Gascoigne baronets

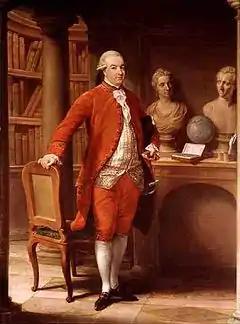
Sir Thomas Gascoigne, 8th Baronet

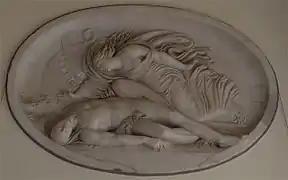
Alcyone and Ceyx marble bas relief

The Gascoigne Baronetcy, of Barnbow and Parlington in the County of York, was a title in the Baronetage of Nova Scotia. It was created on 8 June 1635 for John Gascoigne. He had converted to Roman Catholicism in 1604. His daughter, Catherine Gascoigne, went to Cambrai where she became an abbess. Gascoigne's son Sir Thomas, 2nd Baronet, was accused of conspiracy to murder King Charles II as part of the mythical Popish Plot, but acquitted. The eighth Baronet was Member of Parliament for Thirsk, Malton and Arundel. He renounced Catholicism, and was much involved in the Irish Parliament and in horse racing. Sir Thomas died in 1810, the year after his only son died in a hunting accident, upon which the baronetcy became either extinct or dormant.